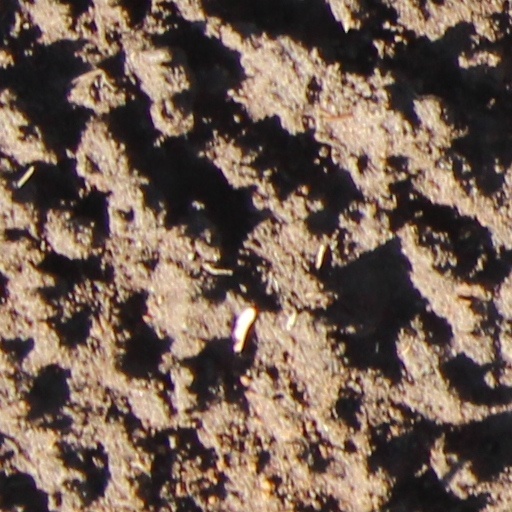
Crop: wheat